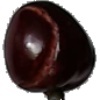
Label: Cherry 1